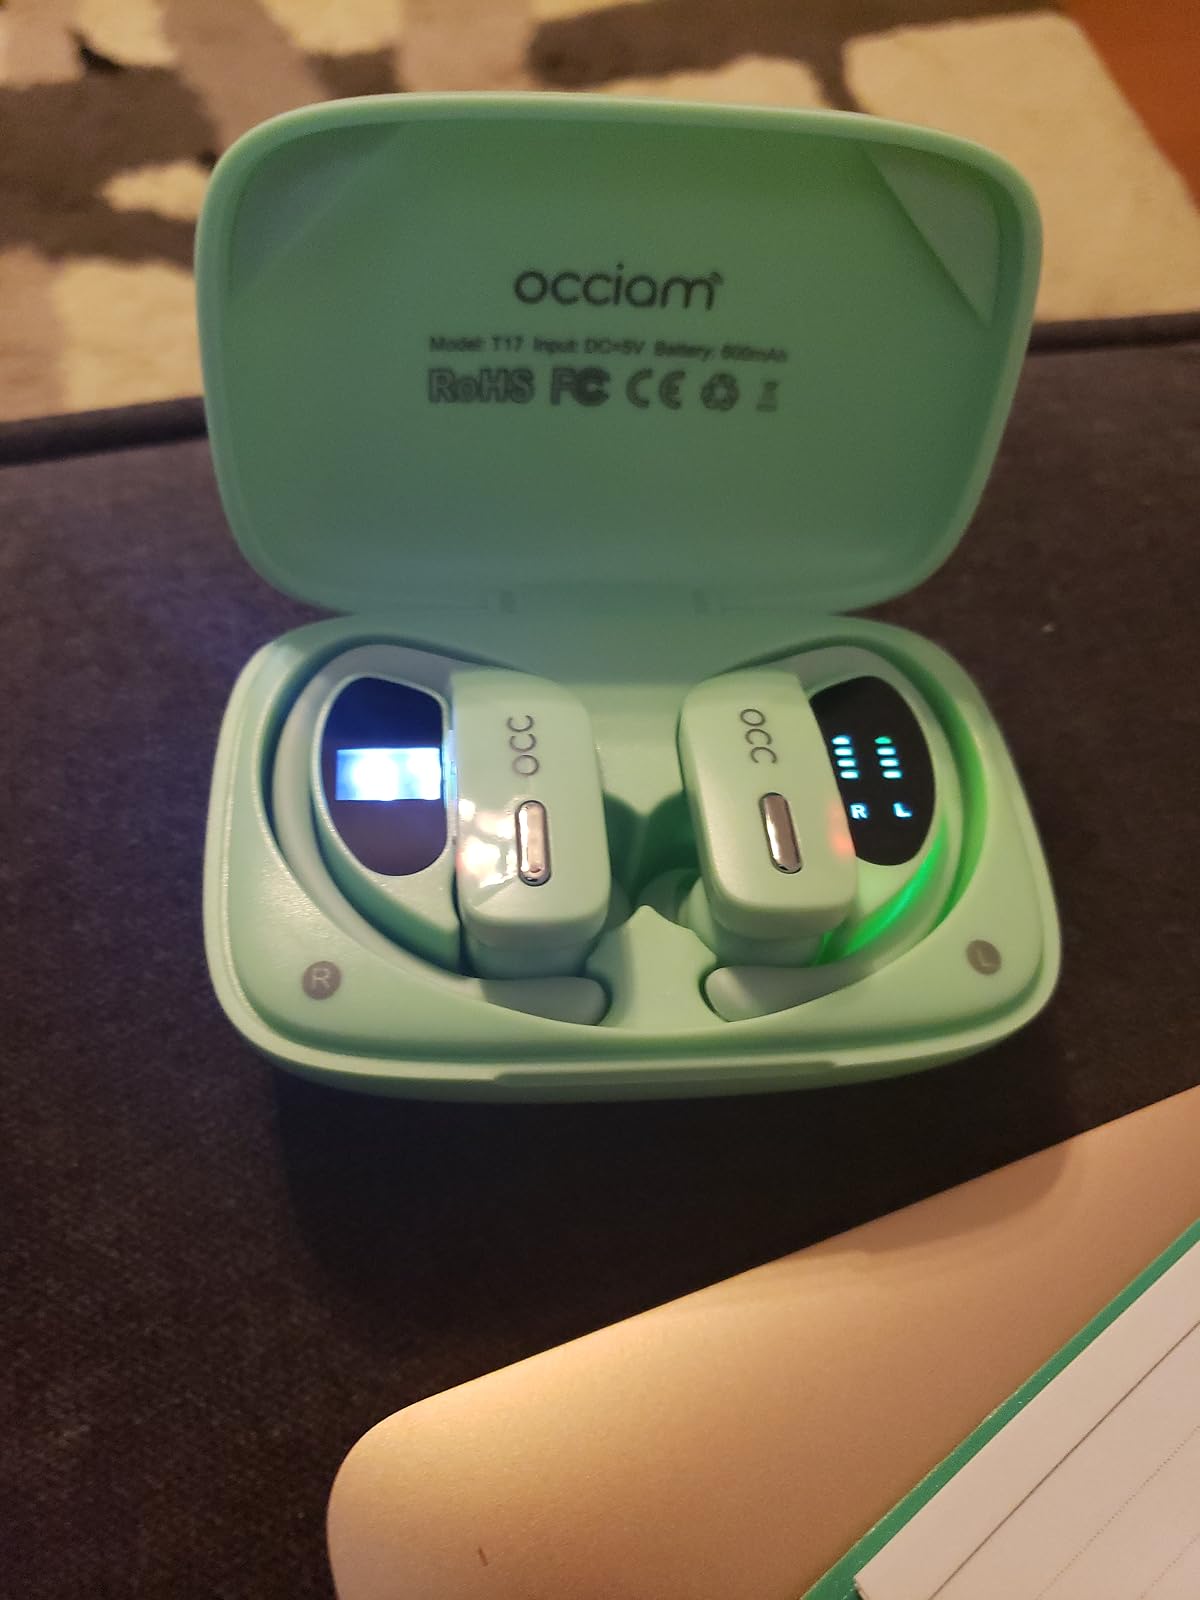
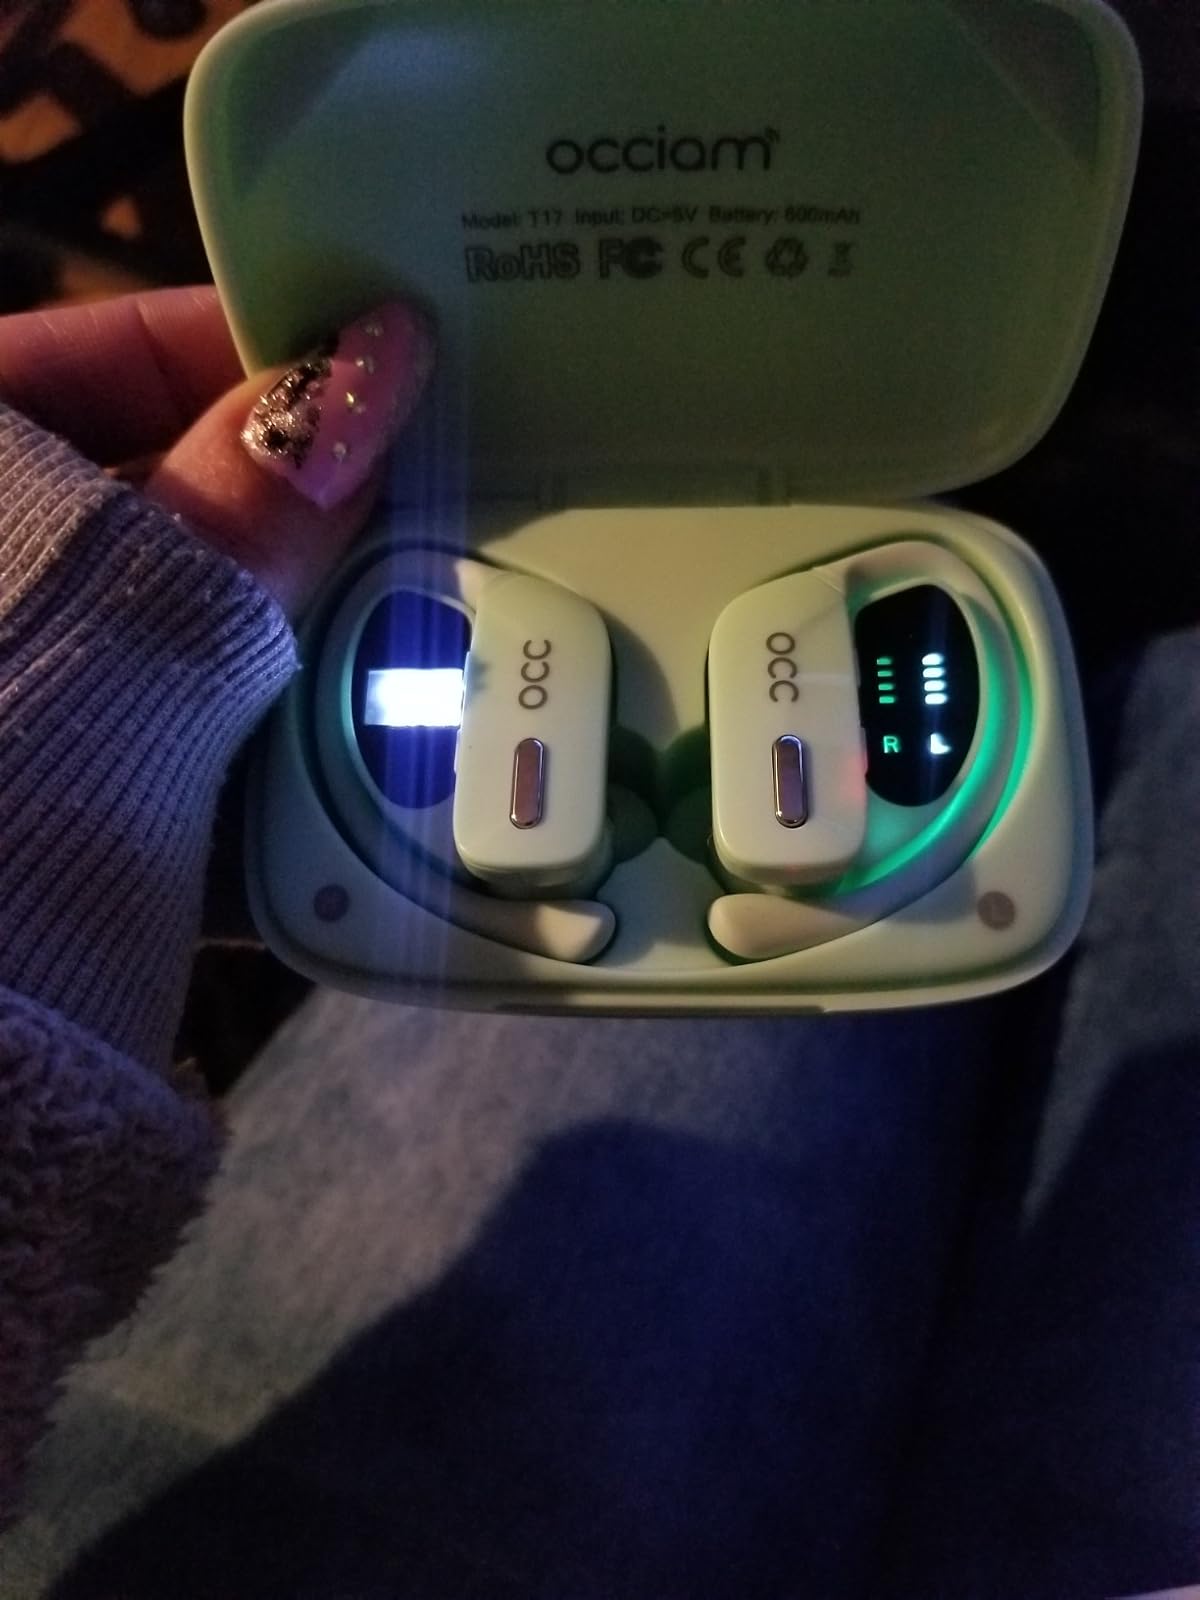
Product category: earbuds
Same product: yes